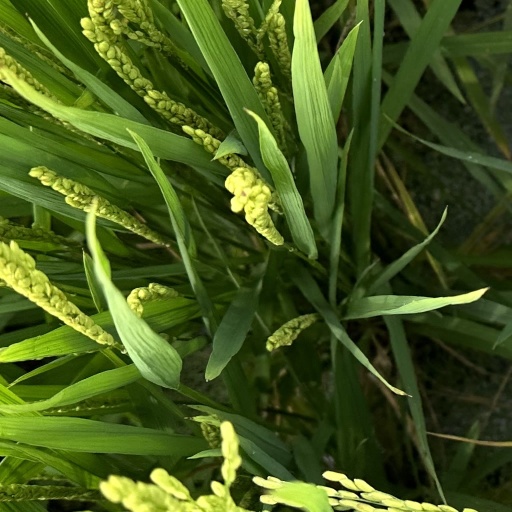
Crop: rice